Fist of Fury 1991 II

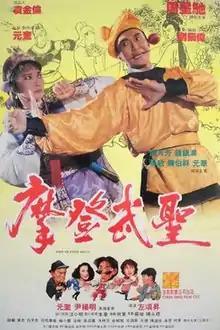

Fist of Fury 1991 II (漫畫威龍) is a 1992 Hong Kong comedy film co-directed by Cho Chung-sing and Corey Yuen and starring Stephen Chow in the lead role. It is a sequel to the film "Fist of Fury 1991" and likewise parodies Hong Kong martial arts films, including Chow appearing in a yellow tracksuit similar to the one worn by Bruce Lee in the 1973 film "Enter the Dragon". Josephine Siao stars as Peony, a masked hero named after a flower parodying Black Rose, a popular character in Hong Kong films directed by Yuen Chor in the 1960s.